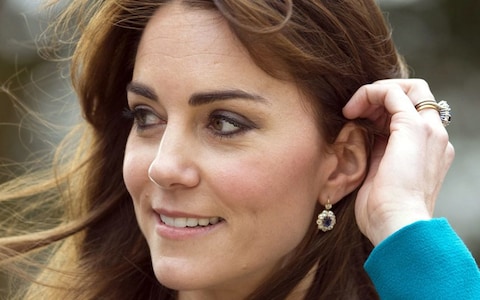
Gender: women